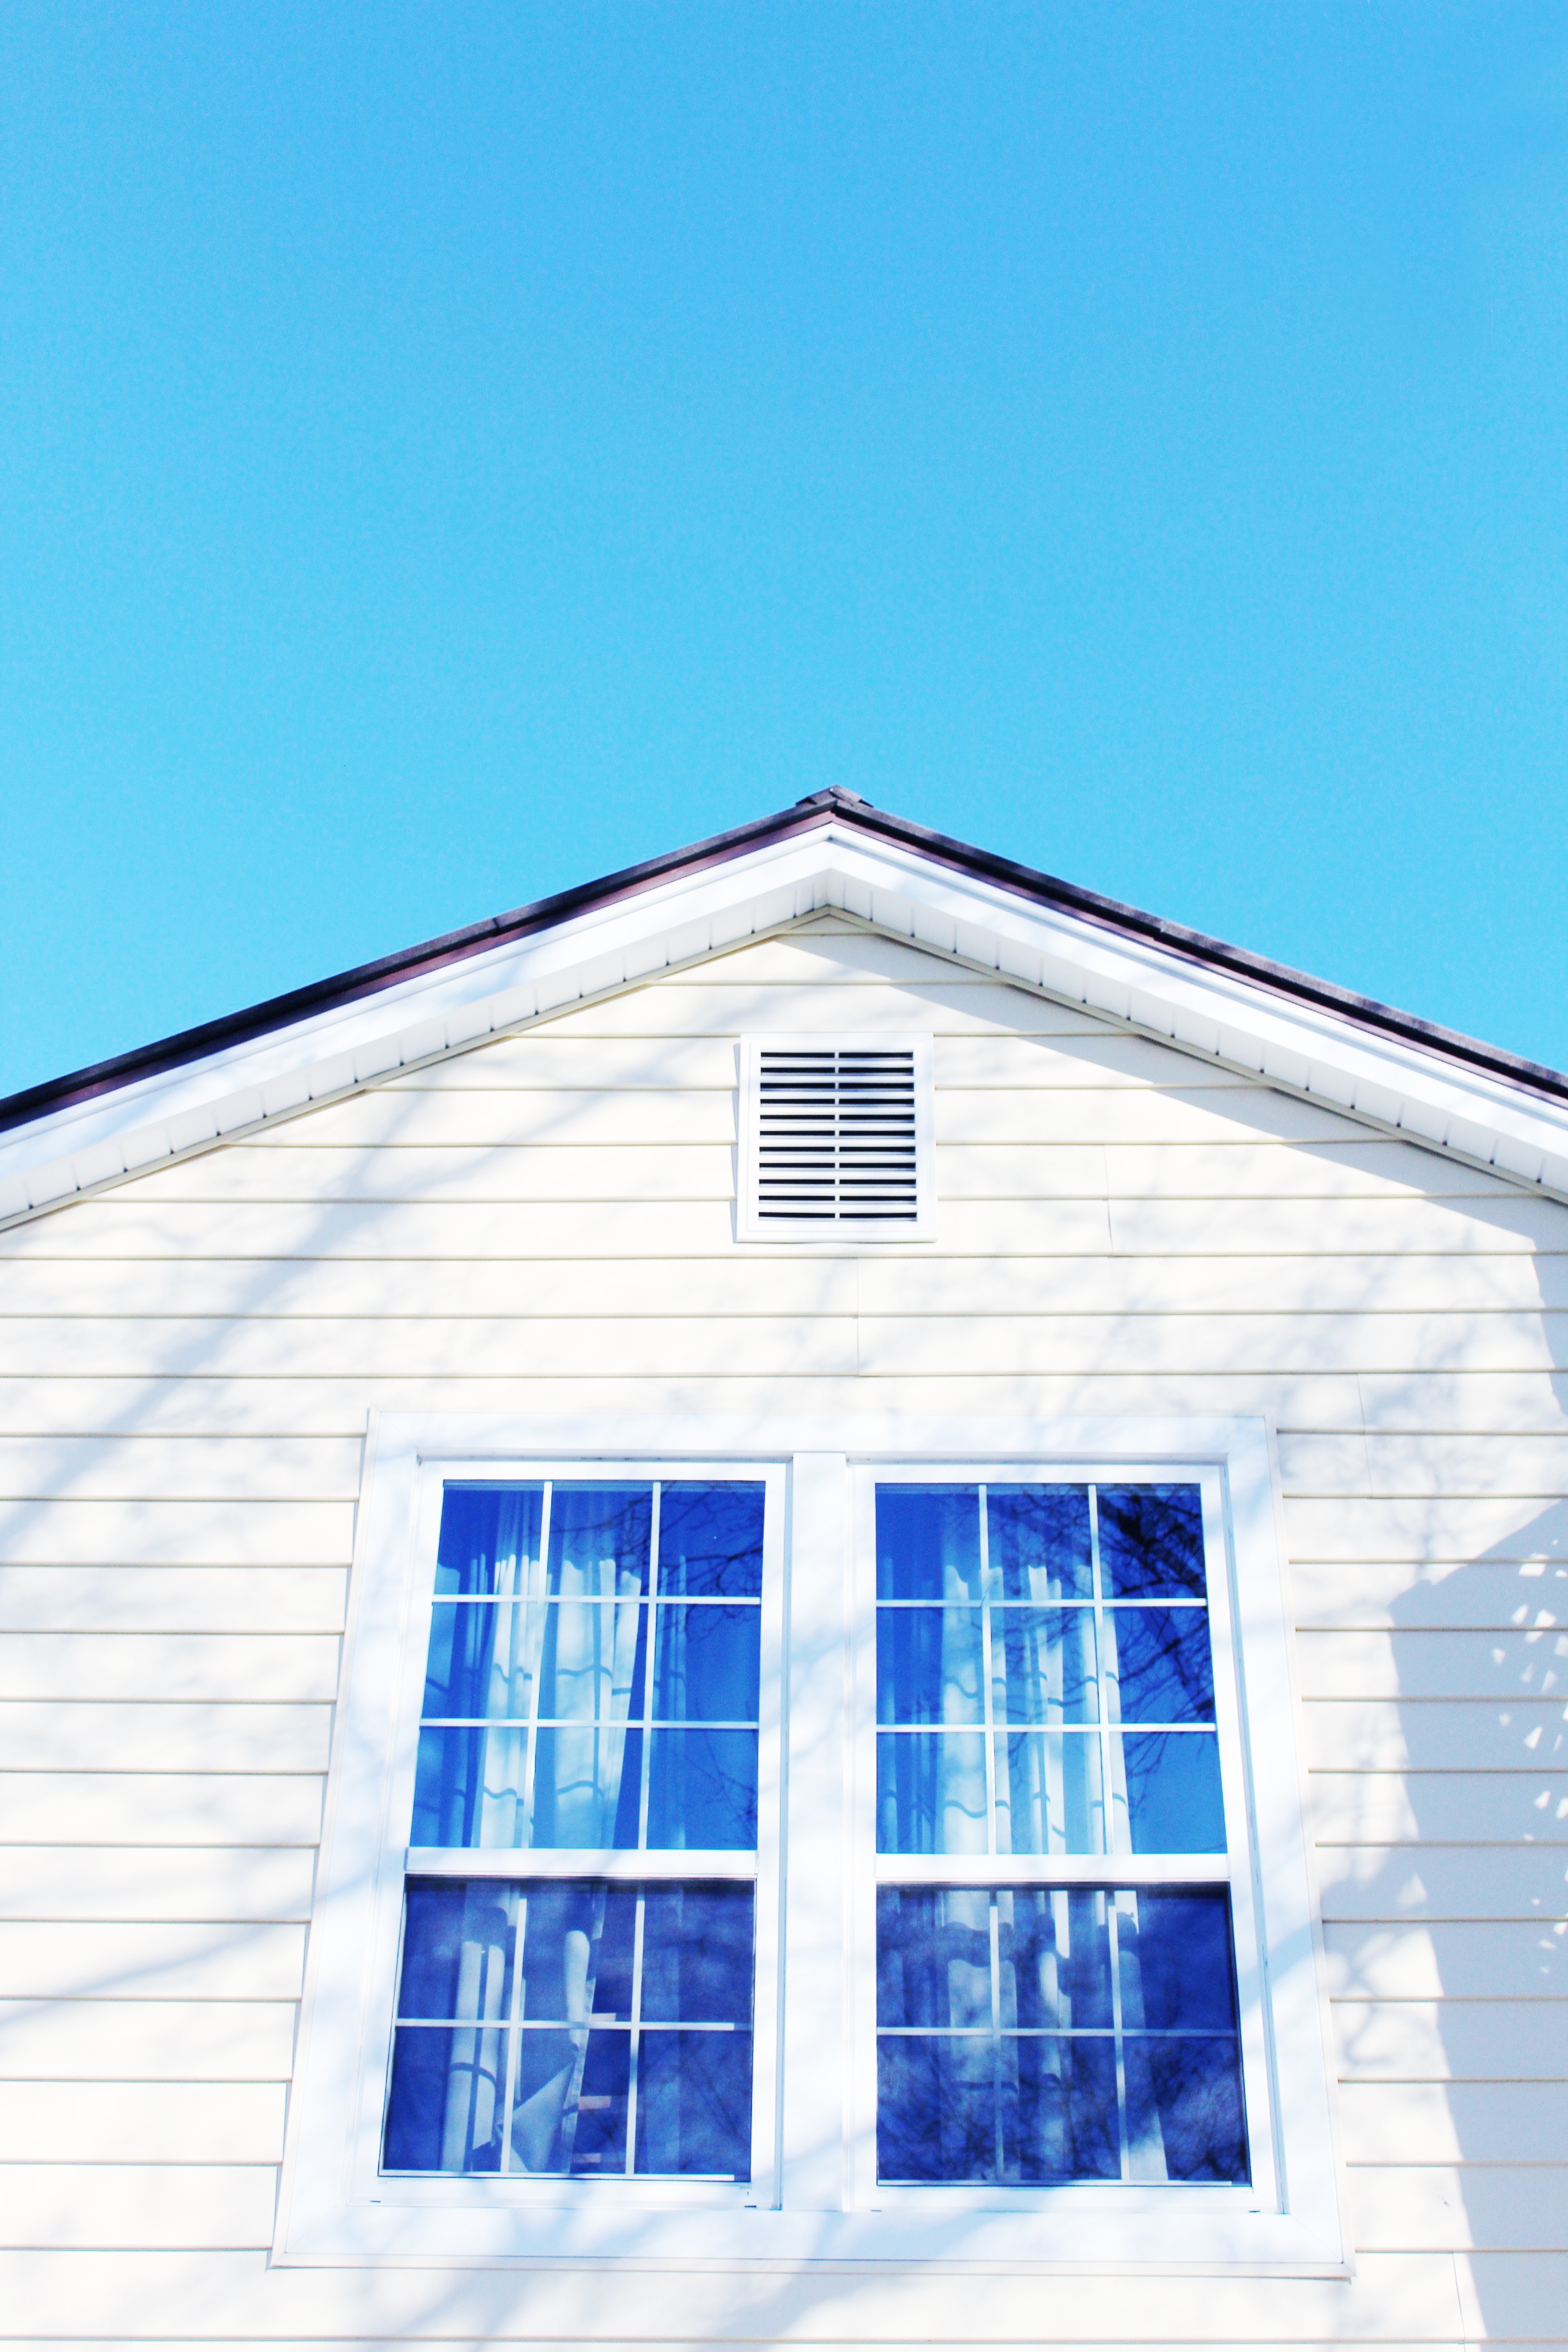
window, roof, building, home, facade, blue, siding, daylighting